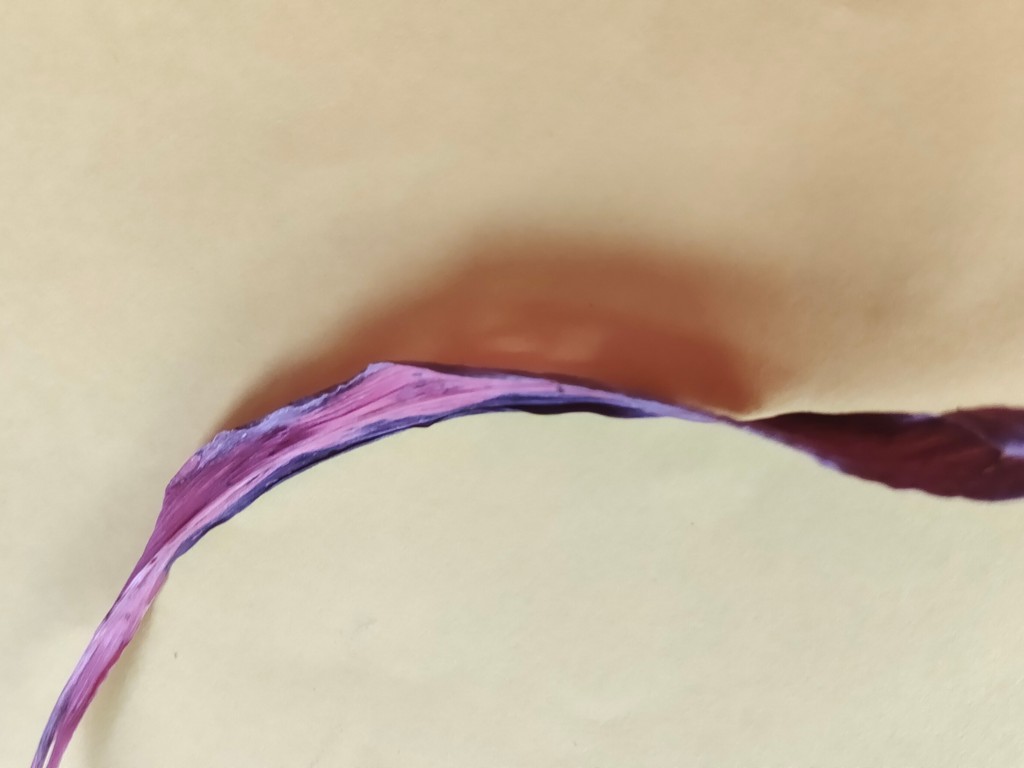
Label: Dried